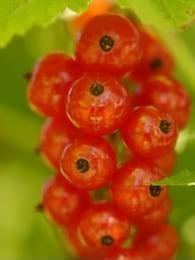
Label: redcurrant